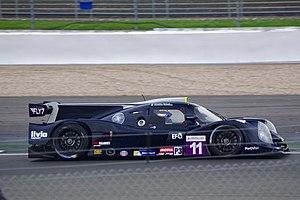
L'European Le Mans Series 2019 est la seizième saison du championnat européen d'endurance. L'édition 2019 se déroule du 14 avril au 27 octobre. Les six manches ont une durée de 4 heures. L’European Le Mans Series voit l’arrivée de Barcelone en remplacement du Red Bull Ring.